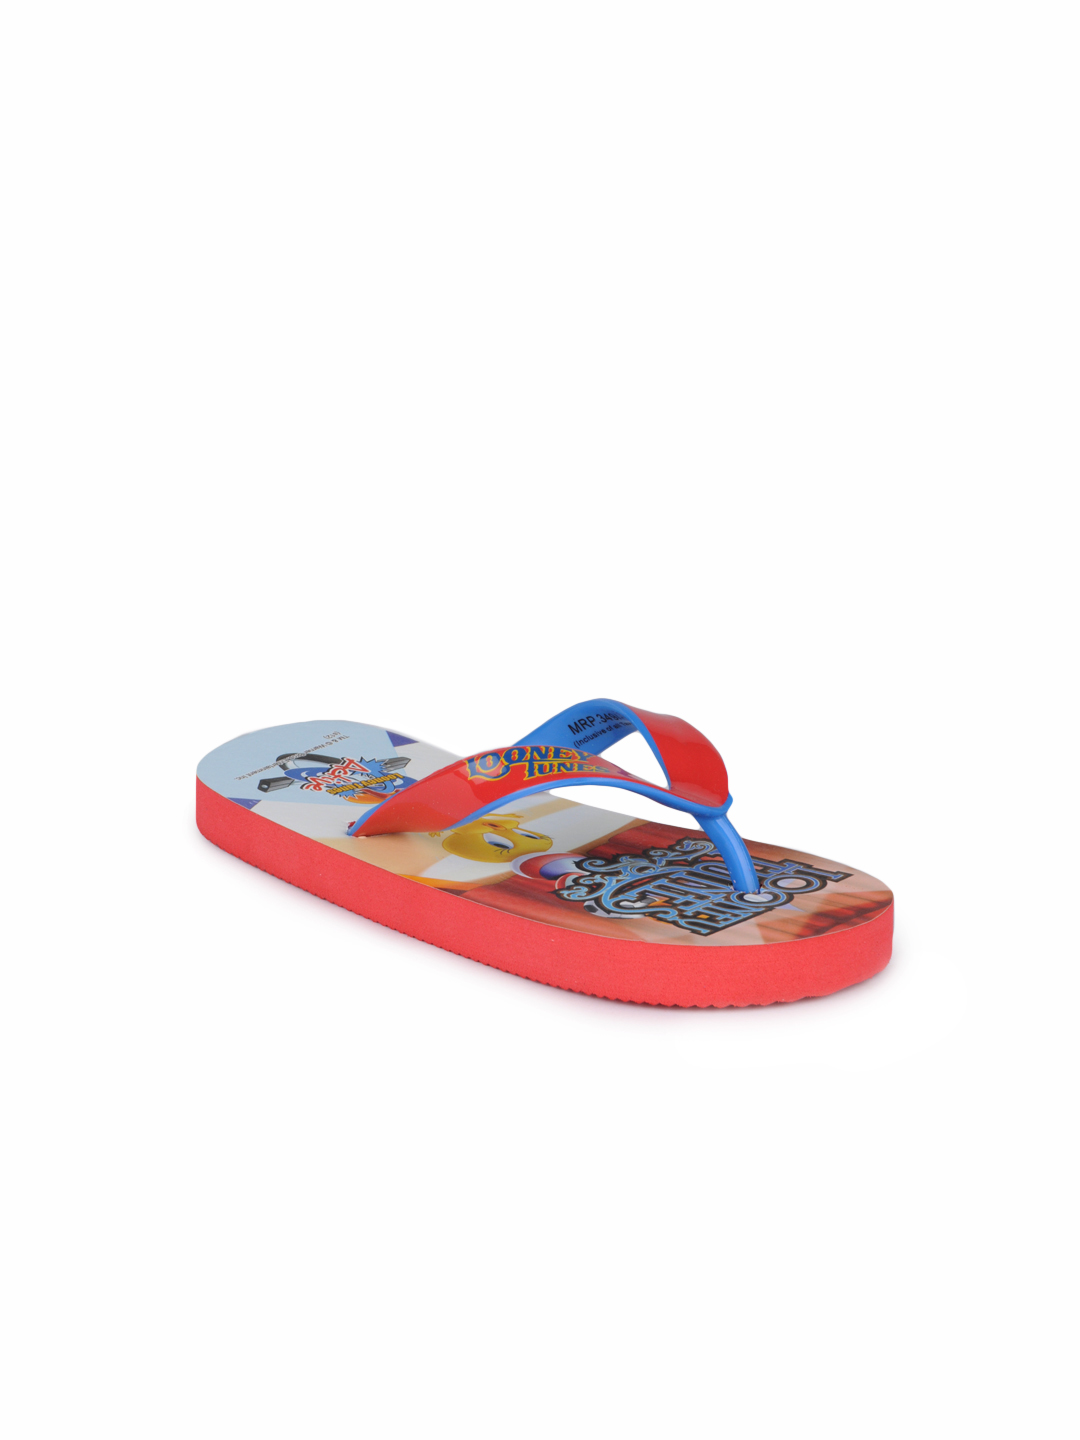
Warner Bros Kids Unisex Red Flip Flops
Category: Footwear / Flip Flops / Flip Flops
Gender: Unisex
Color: Red
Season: Fall 2012
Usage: Casual